Keglevich Palace

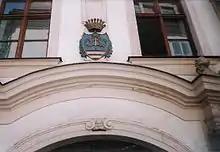
Coat-of-arms above the portal

This two-storey Baroque mansion was built in the first half of the 18th century on two parcels of medieval land. It was built using Gothic and Renaissance masonry from previous buildings. The mansion was built by the Count of Torna County, Joseph Keglevich.